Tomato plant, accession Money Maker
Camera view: vertical (180 deg); turntable rotation: 330 degrees
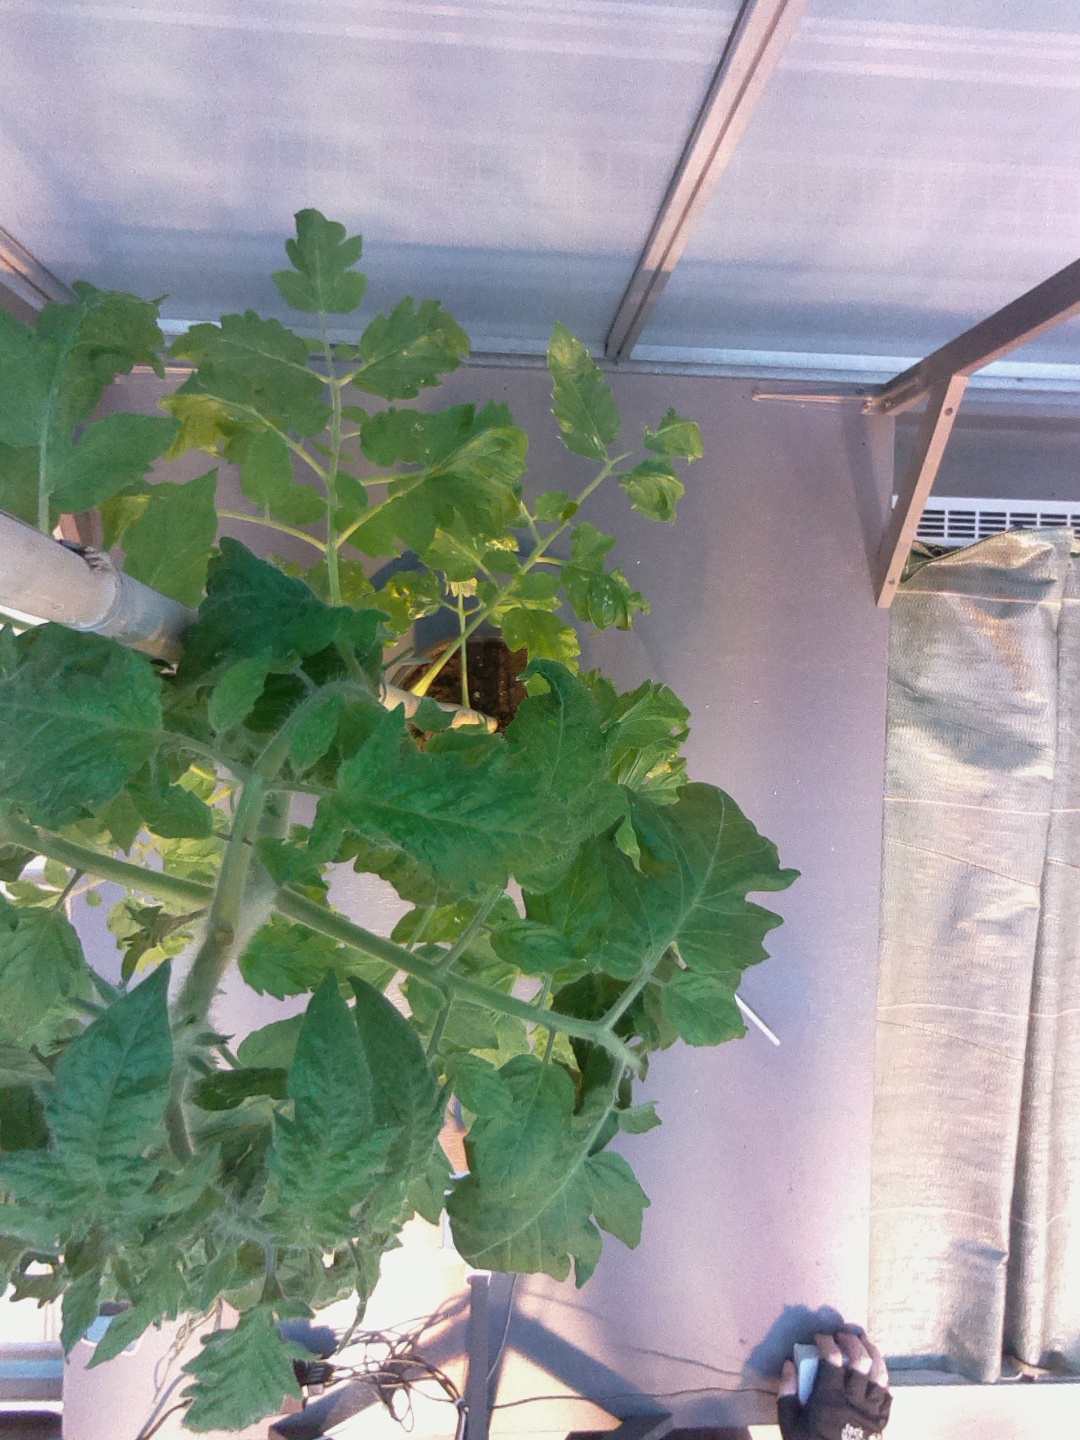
BBCH growth stage 55: 5 inflorescences visible